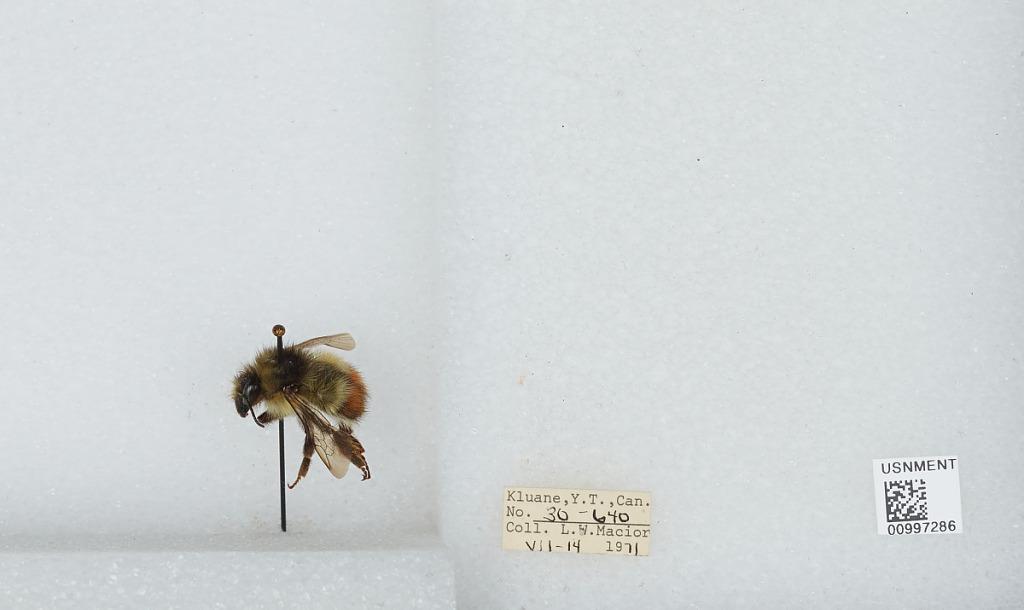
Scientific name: Bombus (Pyrobombus) flavifrons Cresson
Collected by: L. Macior
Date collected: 1971-7-14
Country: Canada
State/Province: Yukon Territory
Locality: Kluane
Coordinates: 60.75, -139.5